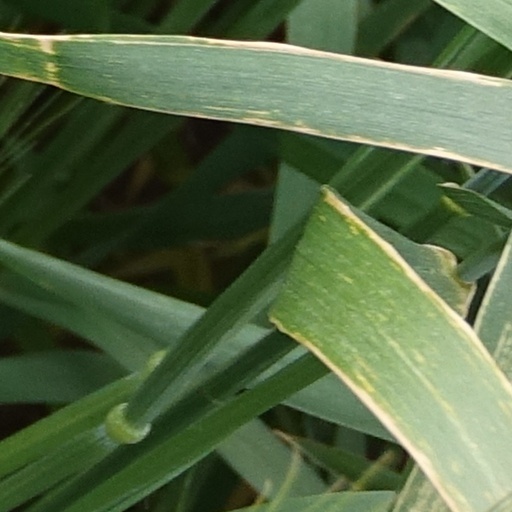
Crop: wheat